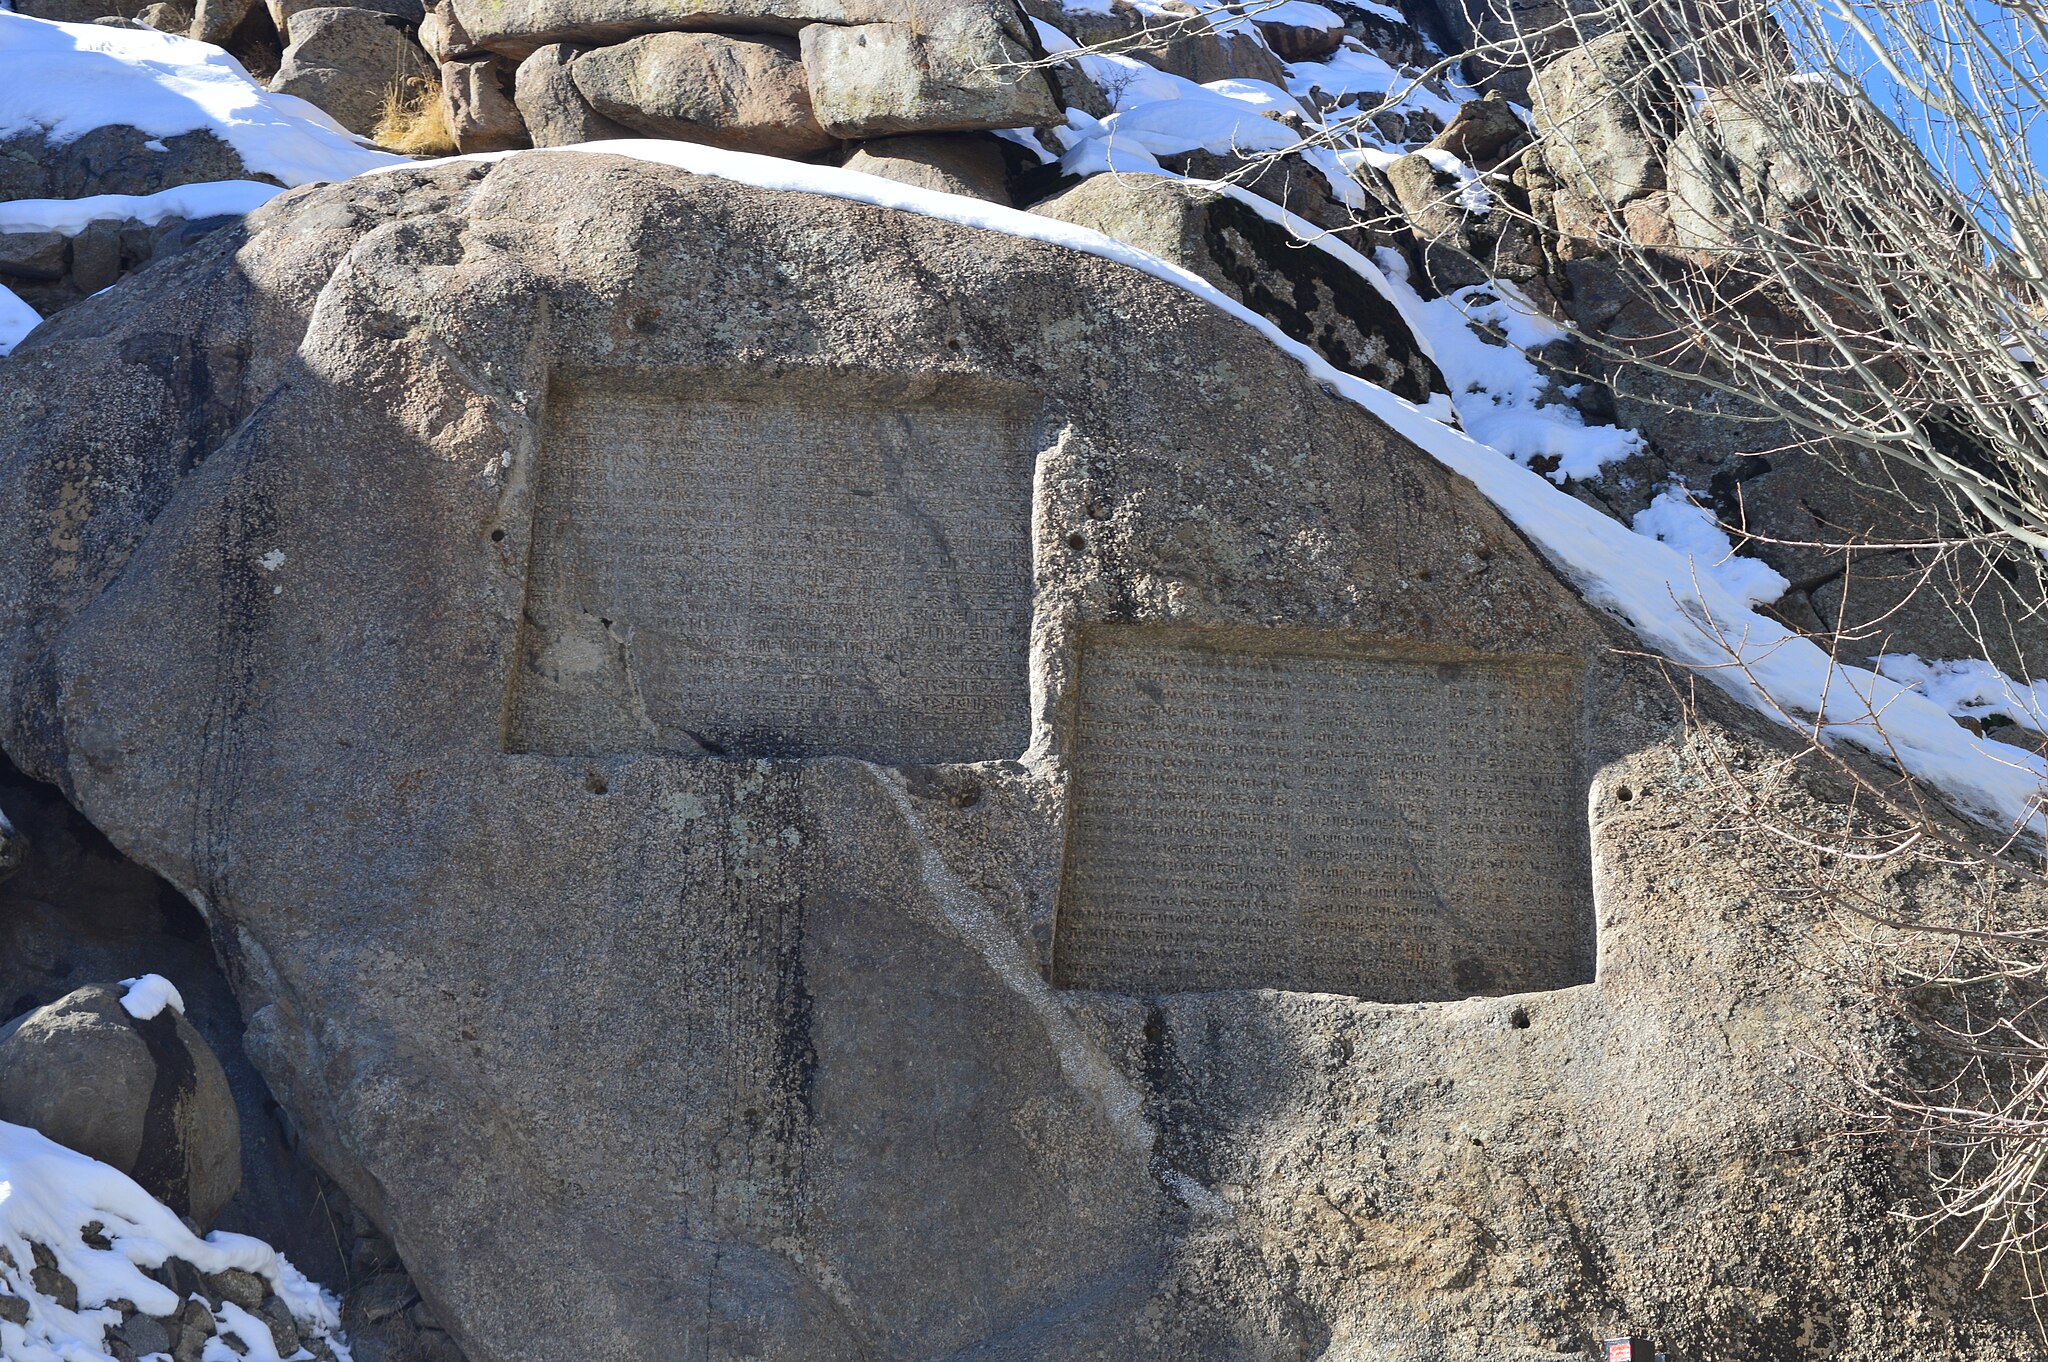
Title: 1گنجنامه
Date: Taken on 25 December 2019, 11:53:34
Categories: Ganj Nameh inscriptions, Snow in Hamadan Province, Self-published work, Cultural heritage monuments in Iran with known IDs, Uploaded via Campaign:wlm-ir, Images from Wiki Loves Monuments in Hamadan, Iran photographs taken on 2019-12-25, Images from Wiki Loves Monuments 2020, Images from Wiki Loves Monuments 2020 in Iran